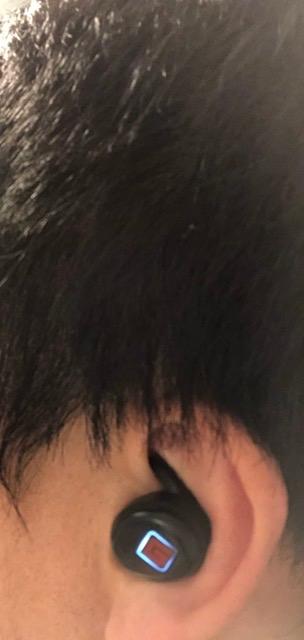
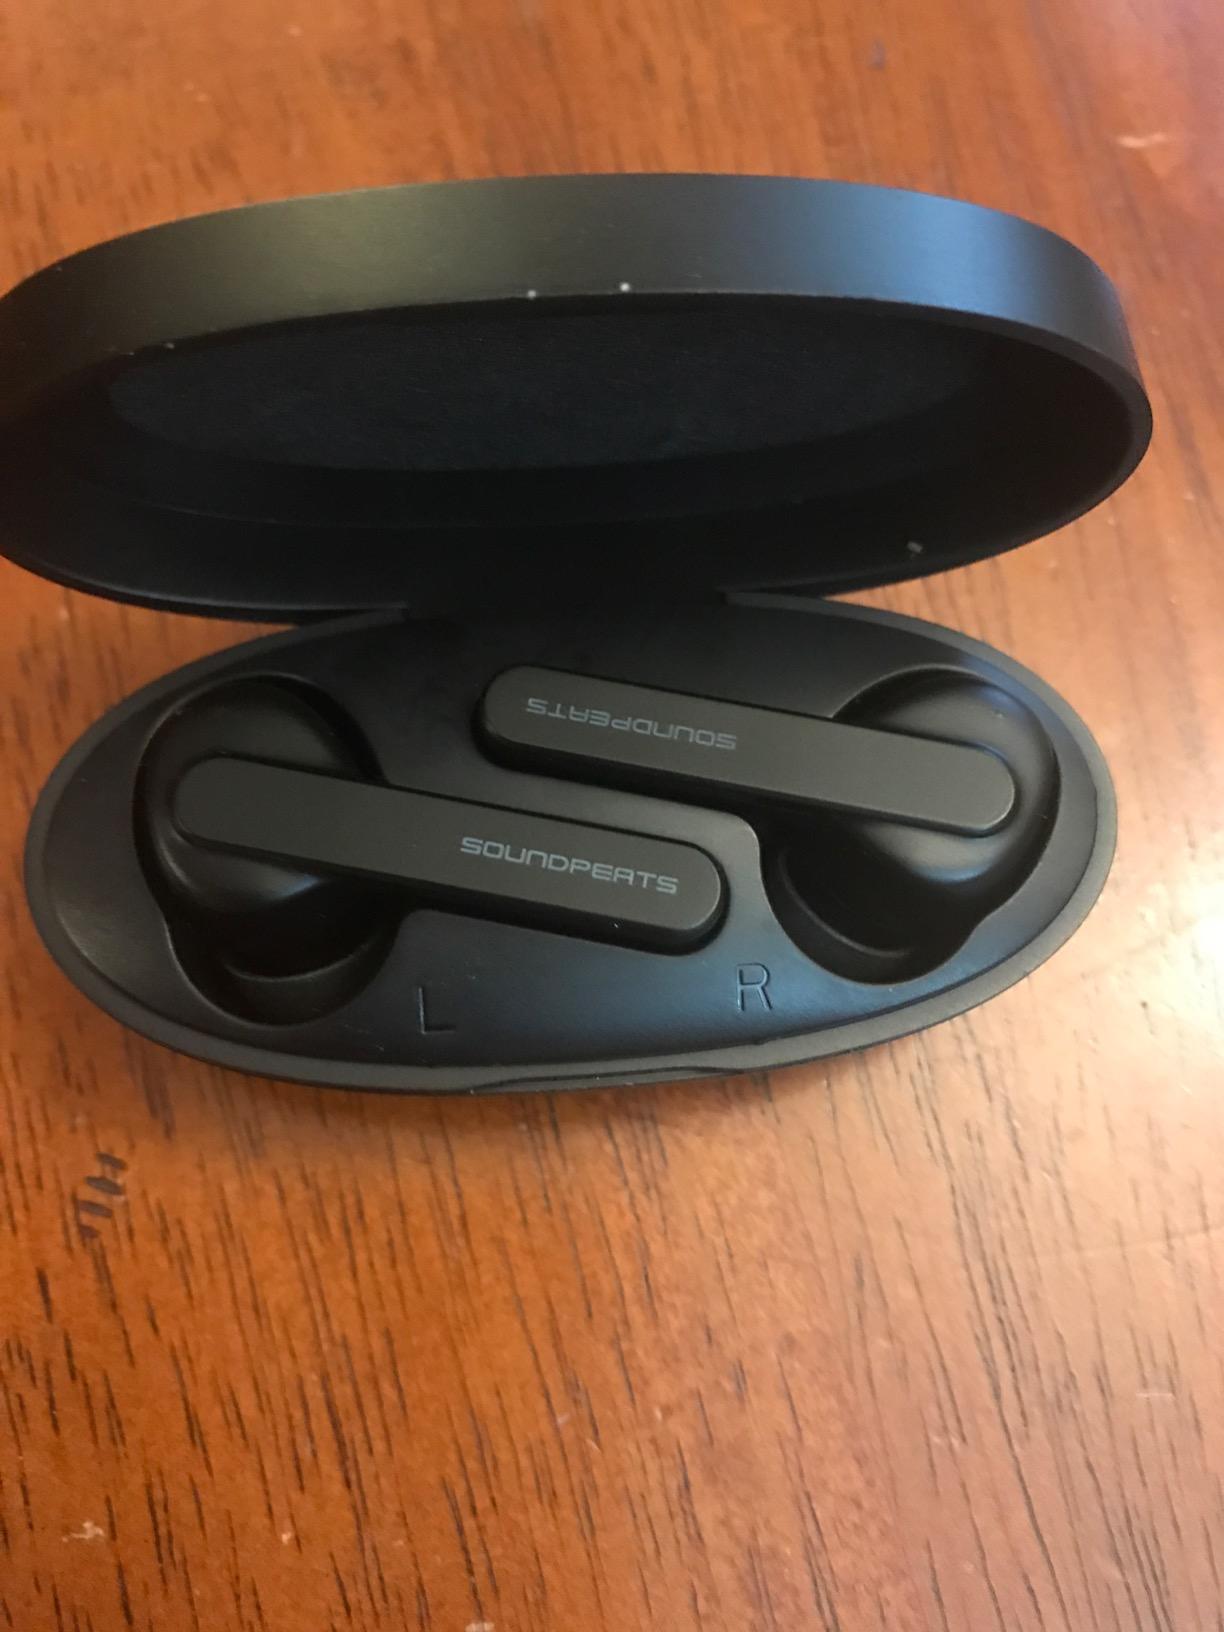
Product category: earbuds
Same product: no